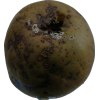
Label: pear